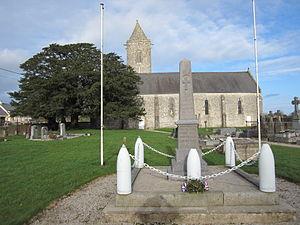
Église Saint-Laurent d'fr:Écoquenéauville
Criqueville-au-Plain est une ancienne commune de la Manche qui exista de 1973 à 1980, année où elle a été supprimée au bénéfice des communes d'Écoquenéauville, Sébeville et Turqueville, communes rétablies après avoir été supprimées en 1973.
Écoquenéauville est une ancienne commune française, située dans le département de la Manche en région Normandie, peuplée de 79 habitants, commune déléguée au sein de Sainte-Mère-Église depuis le 1ᵉʳ janvier 2016.